Martial eagle

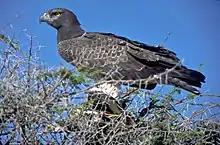
An adult martial eagle clutching live prey, a small bustard

The diet of the martial eagle varies greatly with prey availability and can be dictated largely by opportunity. Remarkably, mammals, birds and reptiles can in turn dominate the prey selection of martial eagles in a given area, with no one prey type globally dominating their prey spectrum. In some areas, both mammals and birds can each comprise more than 80% of the prey selection. Over 170 prey species have been reported for the martial eagle which is a much higher number than the full prey spectrum of other larger African booted eagles, and even this may neglect some of the prey they take in the little studied populations from west and central Africa and the northern part of east Africa. Prey may vary considerably in size but for the most part, prey weighing less than are ignored by hunting martial eagles, with only about 15% of the known prey species averaging less than this. A majority of studies report the average size of prey for martial eagles being between . Average weight of prey taken has been reported at as low as . A food study largely based in data from the Great Rift Valley, Kenya, as well as from Maasai Mara, did reinforce a mean prey mass of just over for the species. However, the mean prey body mass is considerably higher in other known dietary studies. In by far the largest dietary study thus far conducted for the martial eagle species (in the Cape Province, South Africa) the estimated mean prey body mass was approximately . In Tsavo East National Park of Kenya, the mean estimated body mass of prey was quite similar at approximately . Average prey weights in a study of the Maasai Mara was seemingly even higher, at a median between the average prey sizes for each sex of martial eagle at approximately . Despite perhaps a majority of prey for this species weighing less than , martial eagles regular prey size range is claimed at up to . There is some evidence of prey partitioning (which can be potentially delineated both by prey species and body size of prey items taken) between the sexes. This is typical of raptors with pronounced size sexual dimorphism, as is the case in martial eagles. For instance, in populations where large adult monitor lizards are significant as prey, they only start to appear in prey remains at nests only after the female resumes hunting in the latter part of the breeding season. The species was the focus for a study using web sourced photography to explore the species' diet across its African range, this study revealed new insight into difference in prey composition between regions, and also revealed differences in prey composition between adult and sub-adult birds, with adults found to prey more frequently on bird prey than sub-adults. The sexual dimorphism of kills was verified in studies from the Great Rift Valley and Maasai Mara. One study stated that the mean weight of male kills was and that of females was . In Maasai Mara, the mean prey was significantly higher for both males, at about , and for females, at about .